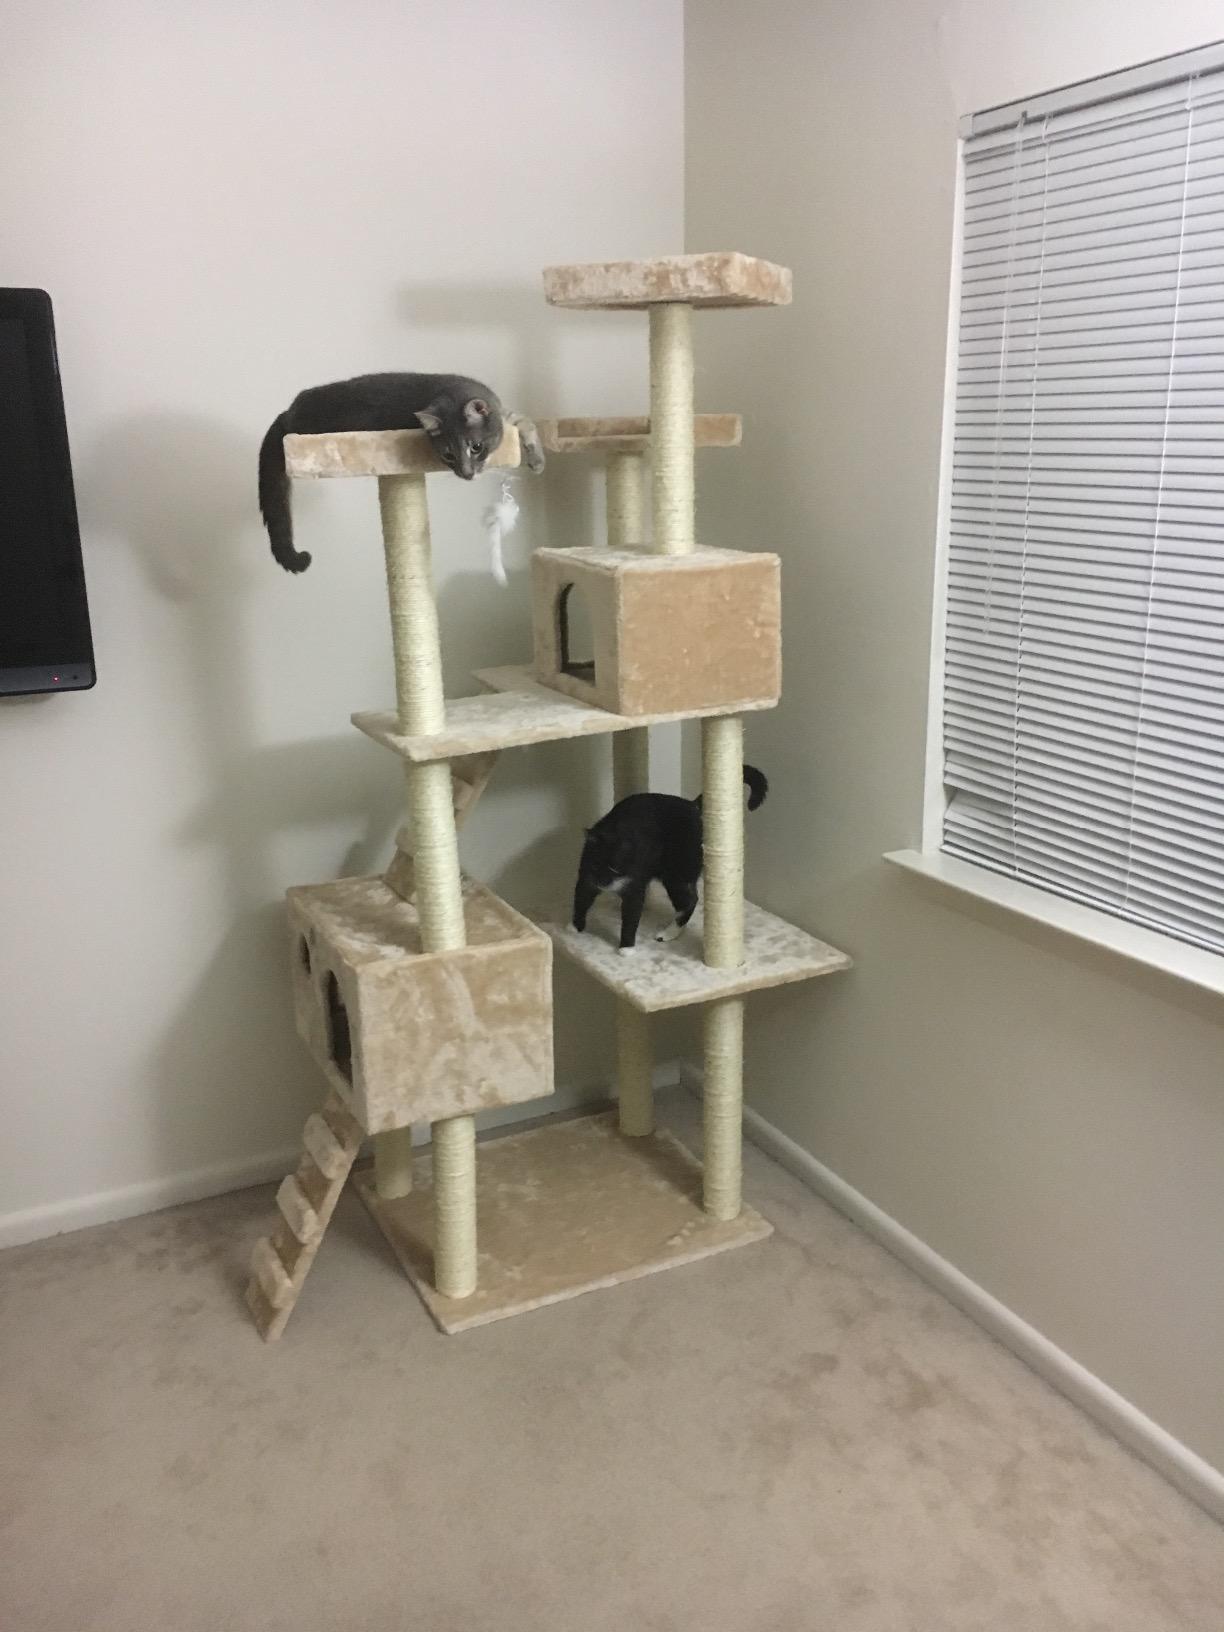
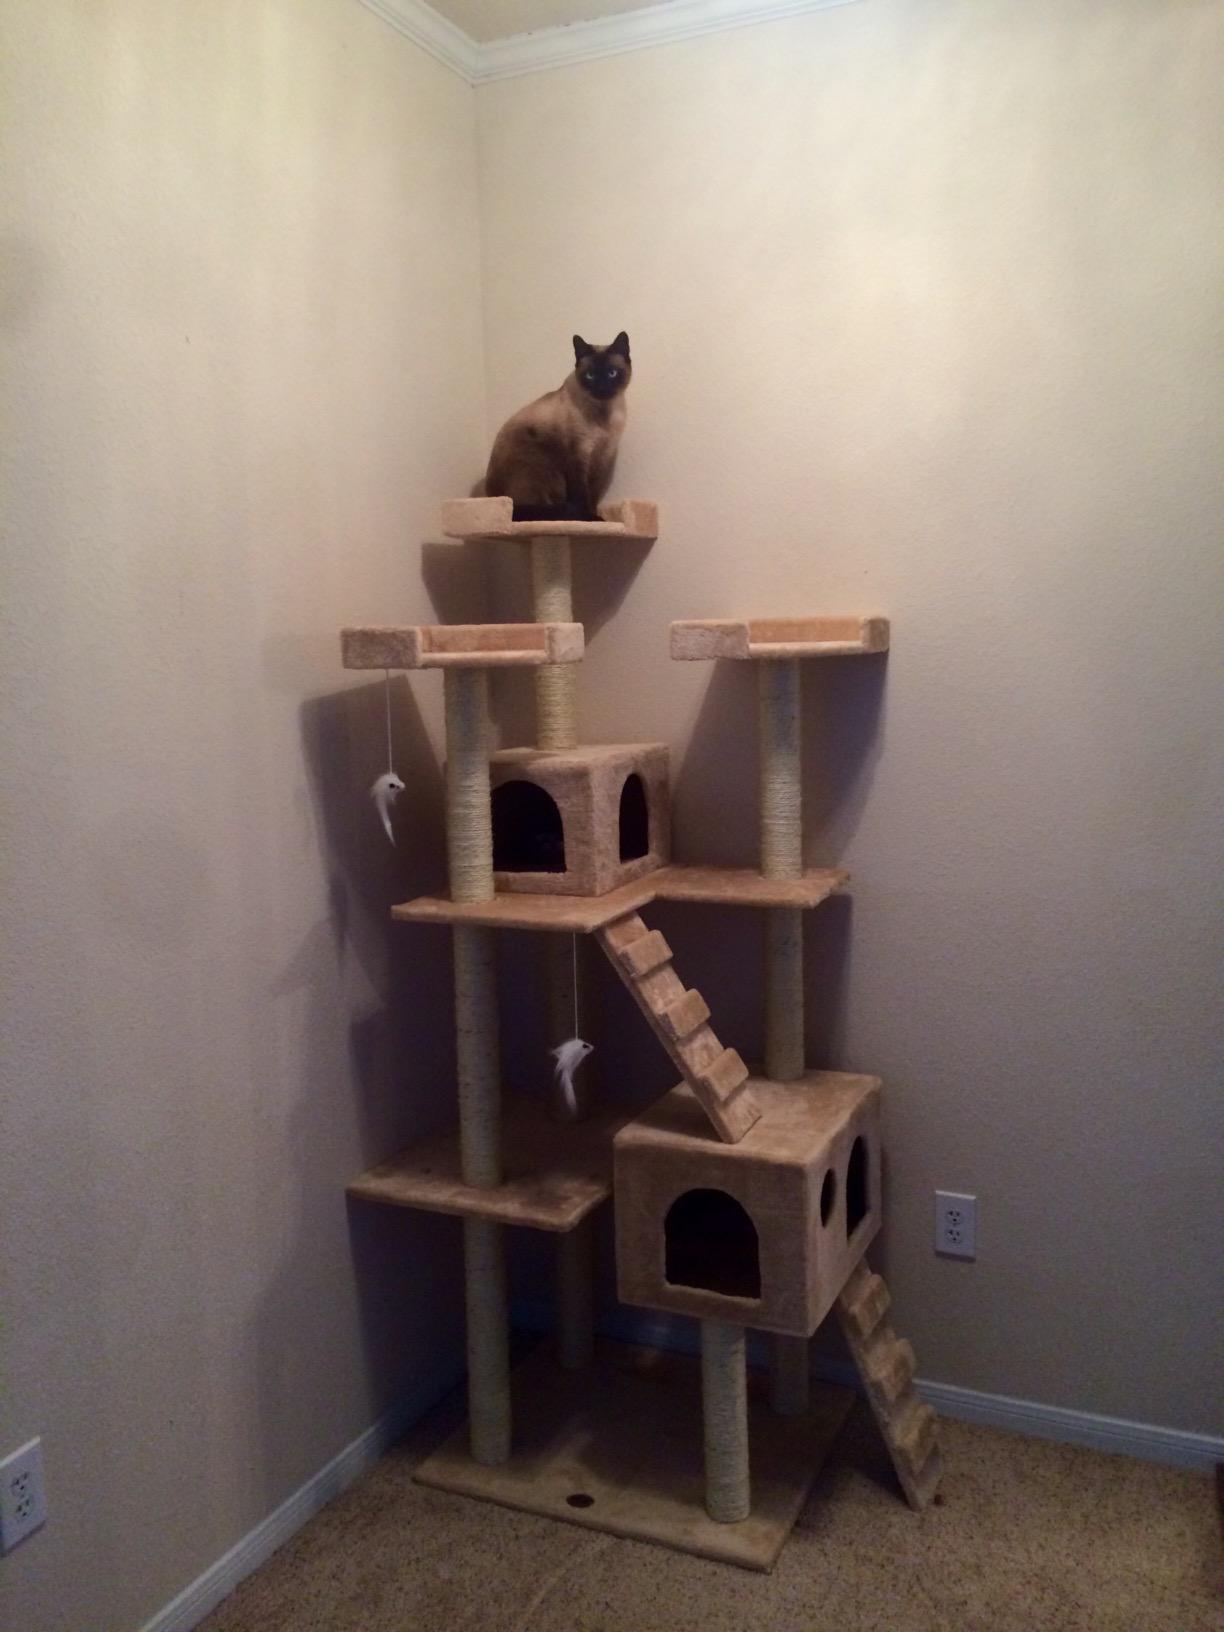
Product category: items_cat tree
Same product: yes